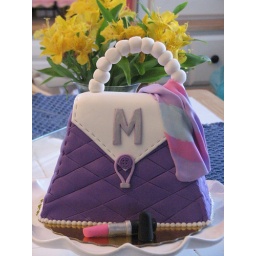
A red velvet cake with cream cheese buttercream covered in fondant. #6